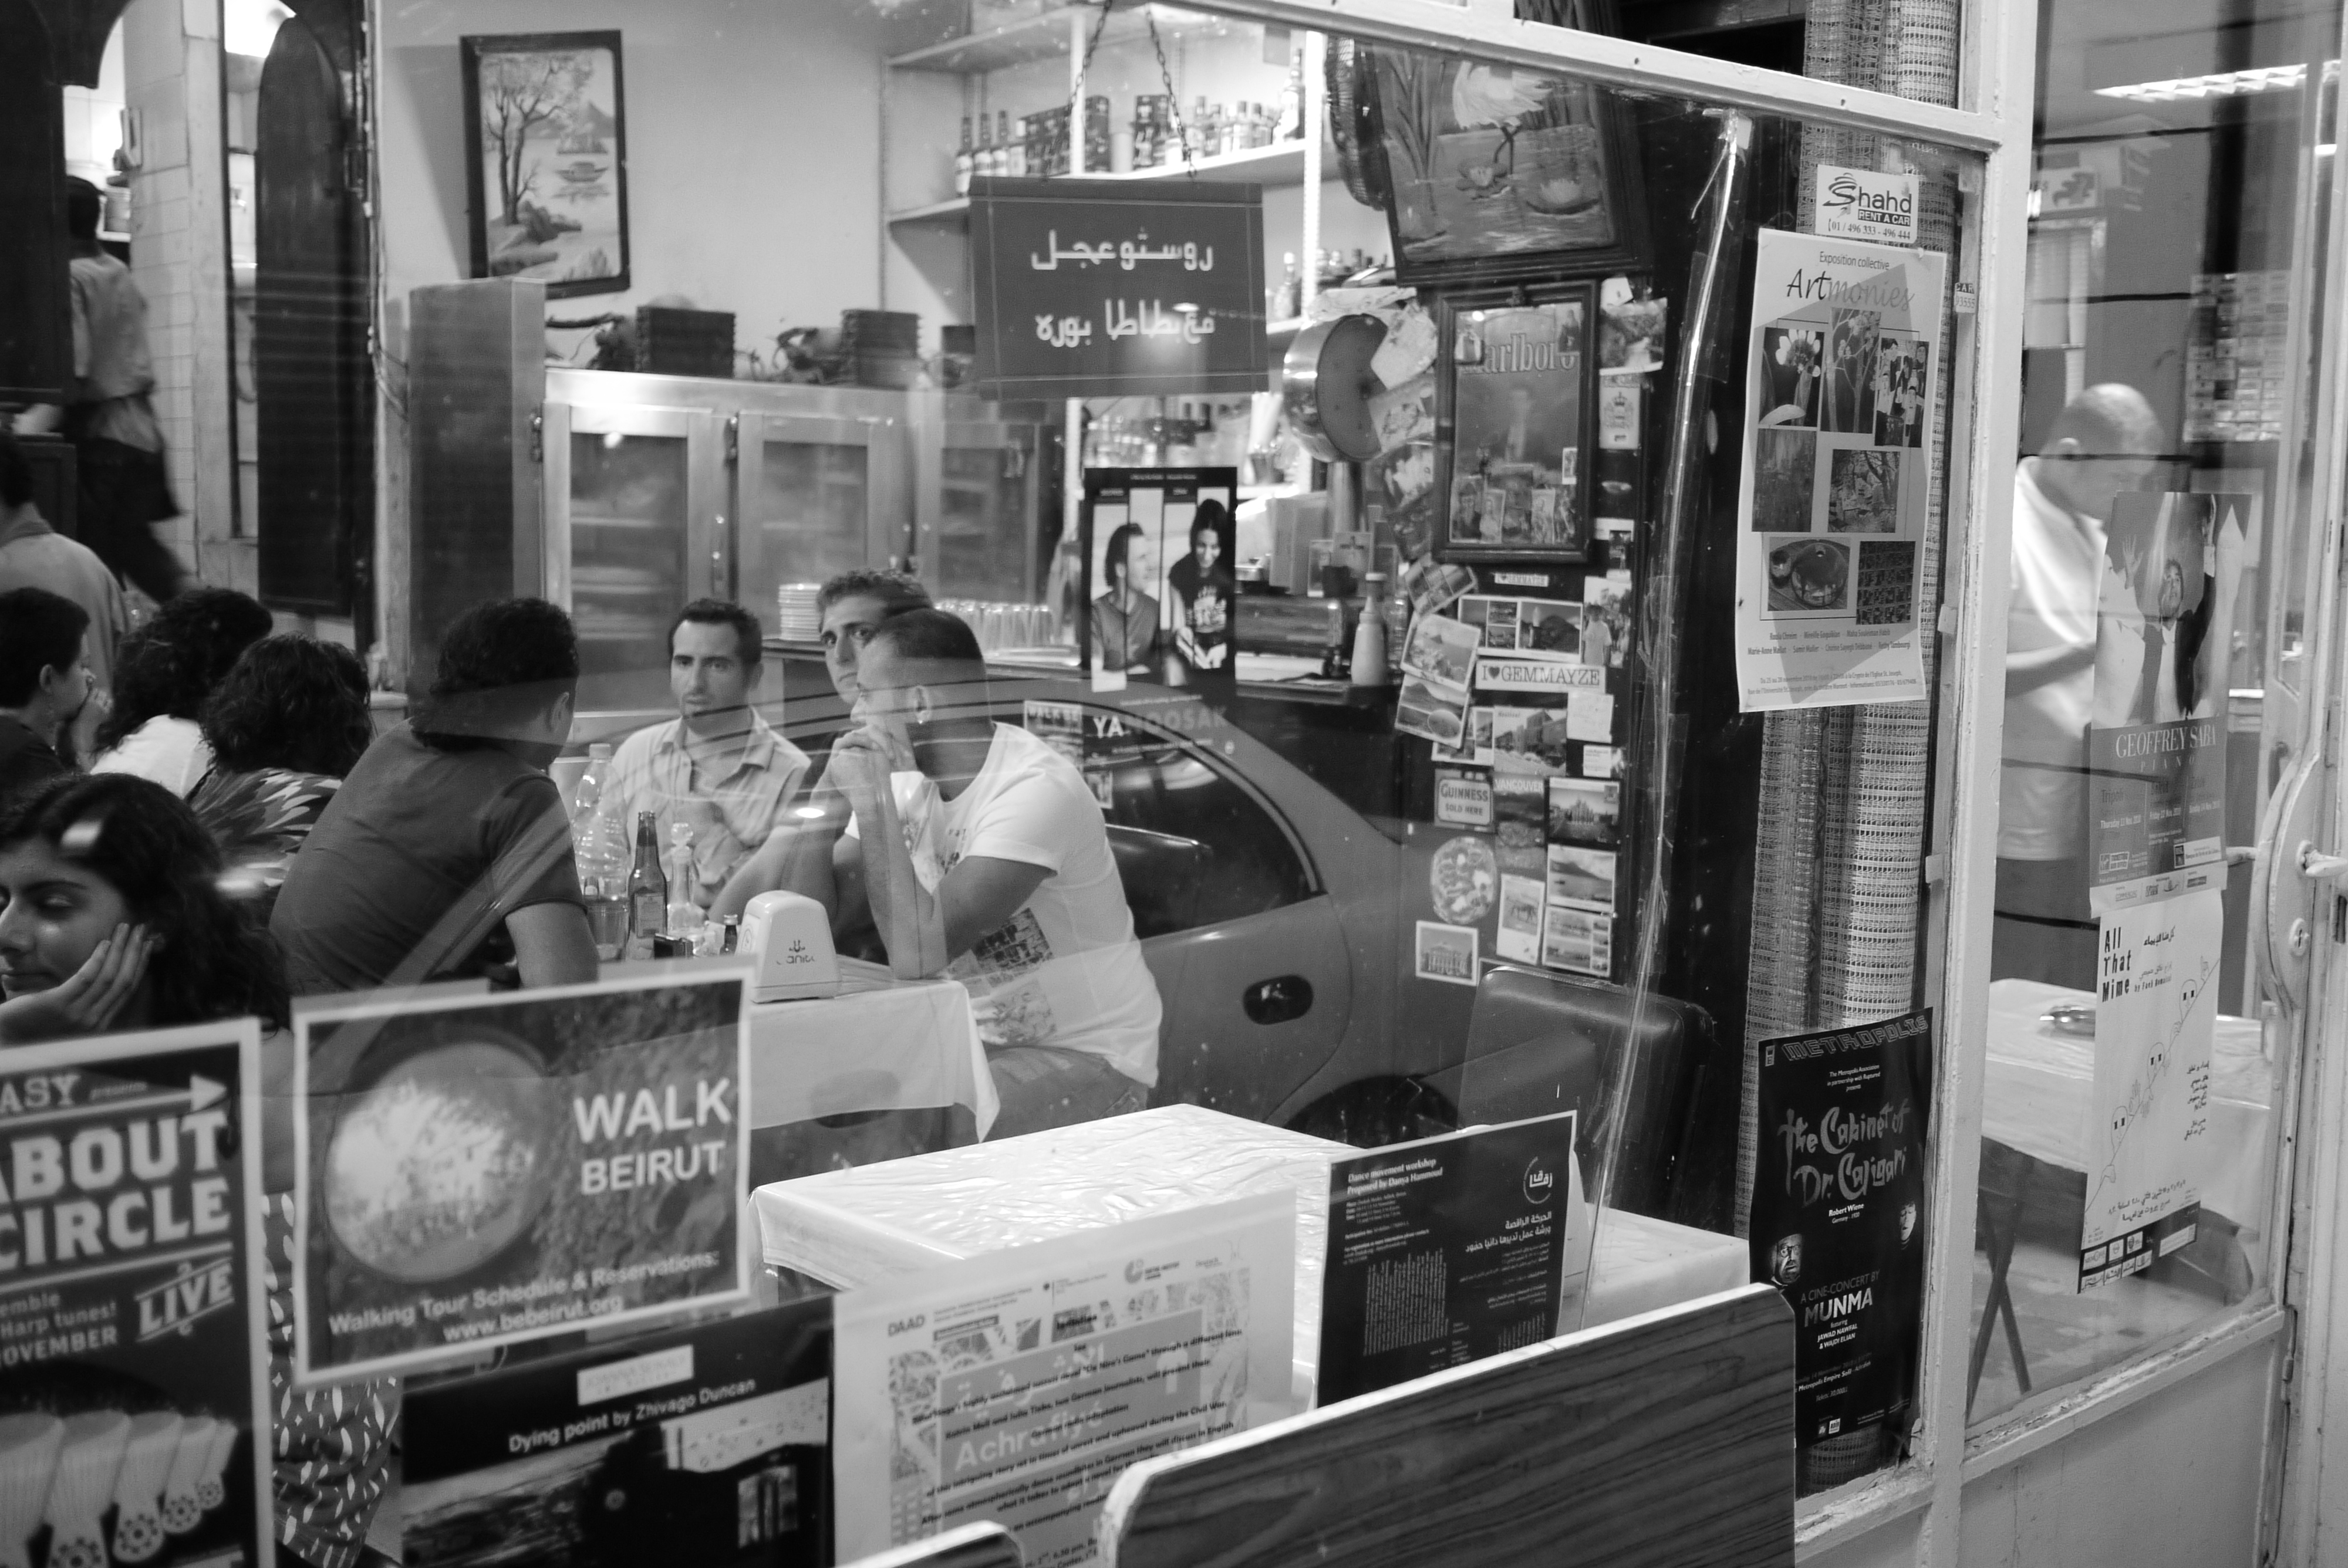
black and white, road, white, street, photography, ebook, training, black, monochrome, streetphotography, flickr, thomas, video, olympus, photograph, omd, fuji, leica, monochrom, leuthard, hcb, thomasleuthard, streettogs, monochrome photography